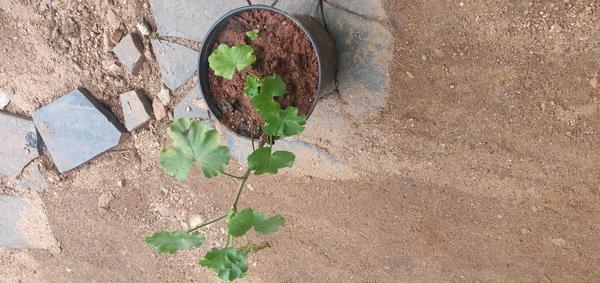
Plant: Geranium